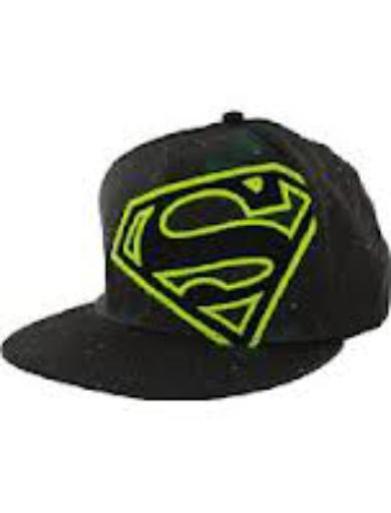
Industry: Leisure